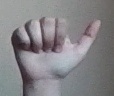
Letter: dhad